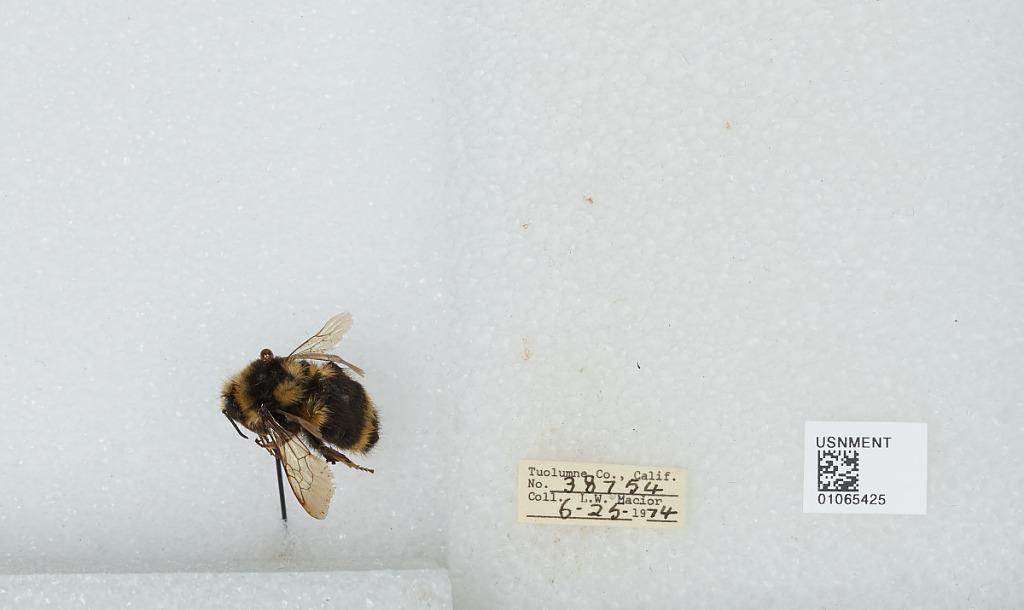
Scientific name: Bombus bifarius nearcticus
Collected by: L. Macior
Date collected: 1974-6-25
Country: United States
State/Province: California
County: Tuolumne
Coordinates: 38.02, -119.94